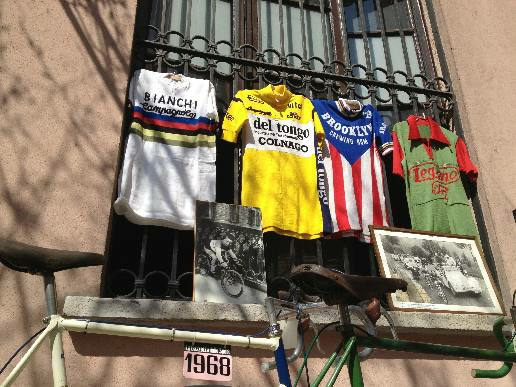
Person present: No